Dell Inspiron

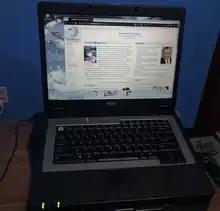
Dell Inspiron 1300 Laptop

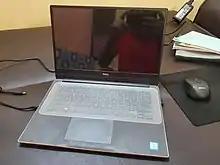
A black 2017 Dell Inspiron 7472

Dell was the subject of a class action lawsuit in 2005 over some of their Inspiron laptops (models affected include the 1100, 1150, 5100, 5150, and 5160). The suit was filed in September 2005, and was officially settled between December 2006 and January 2007, in what is known as the Lundell Settlement. There were a number of design flaws in this model, ranging from flaws in the cooling system of the notebook to a tab on the "C" panel pressing on the motherboard. In all, the design flaws caused the notebook to shut down suddenly or not to boot at all. The suit had been filed in Ontario, Canada; claimants said that the laptops suffered premature motherboard failures caused by overheating shortly after the warranty period had ended.